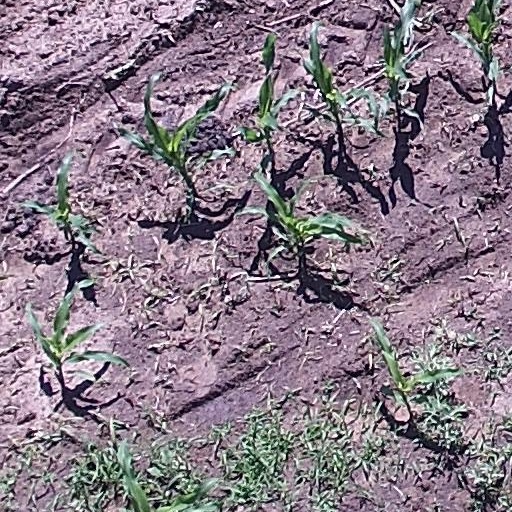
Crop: maize; corn